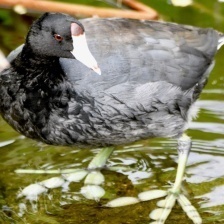
Species: AMERICAN COOT
Scientific name: FULICA AMERICANA